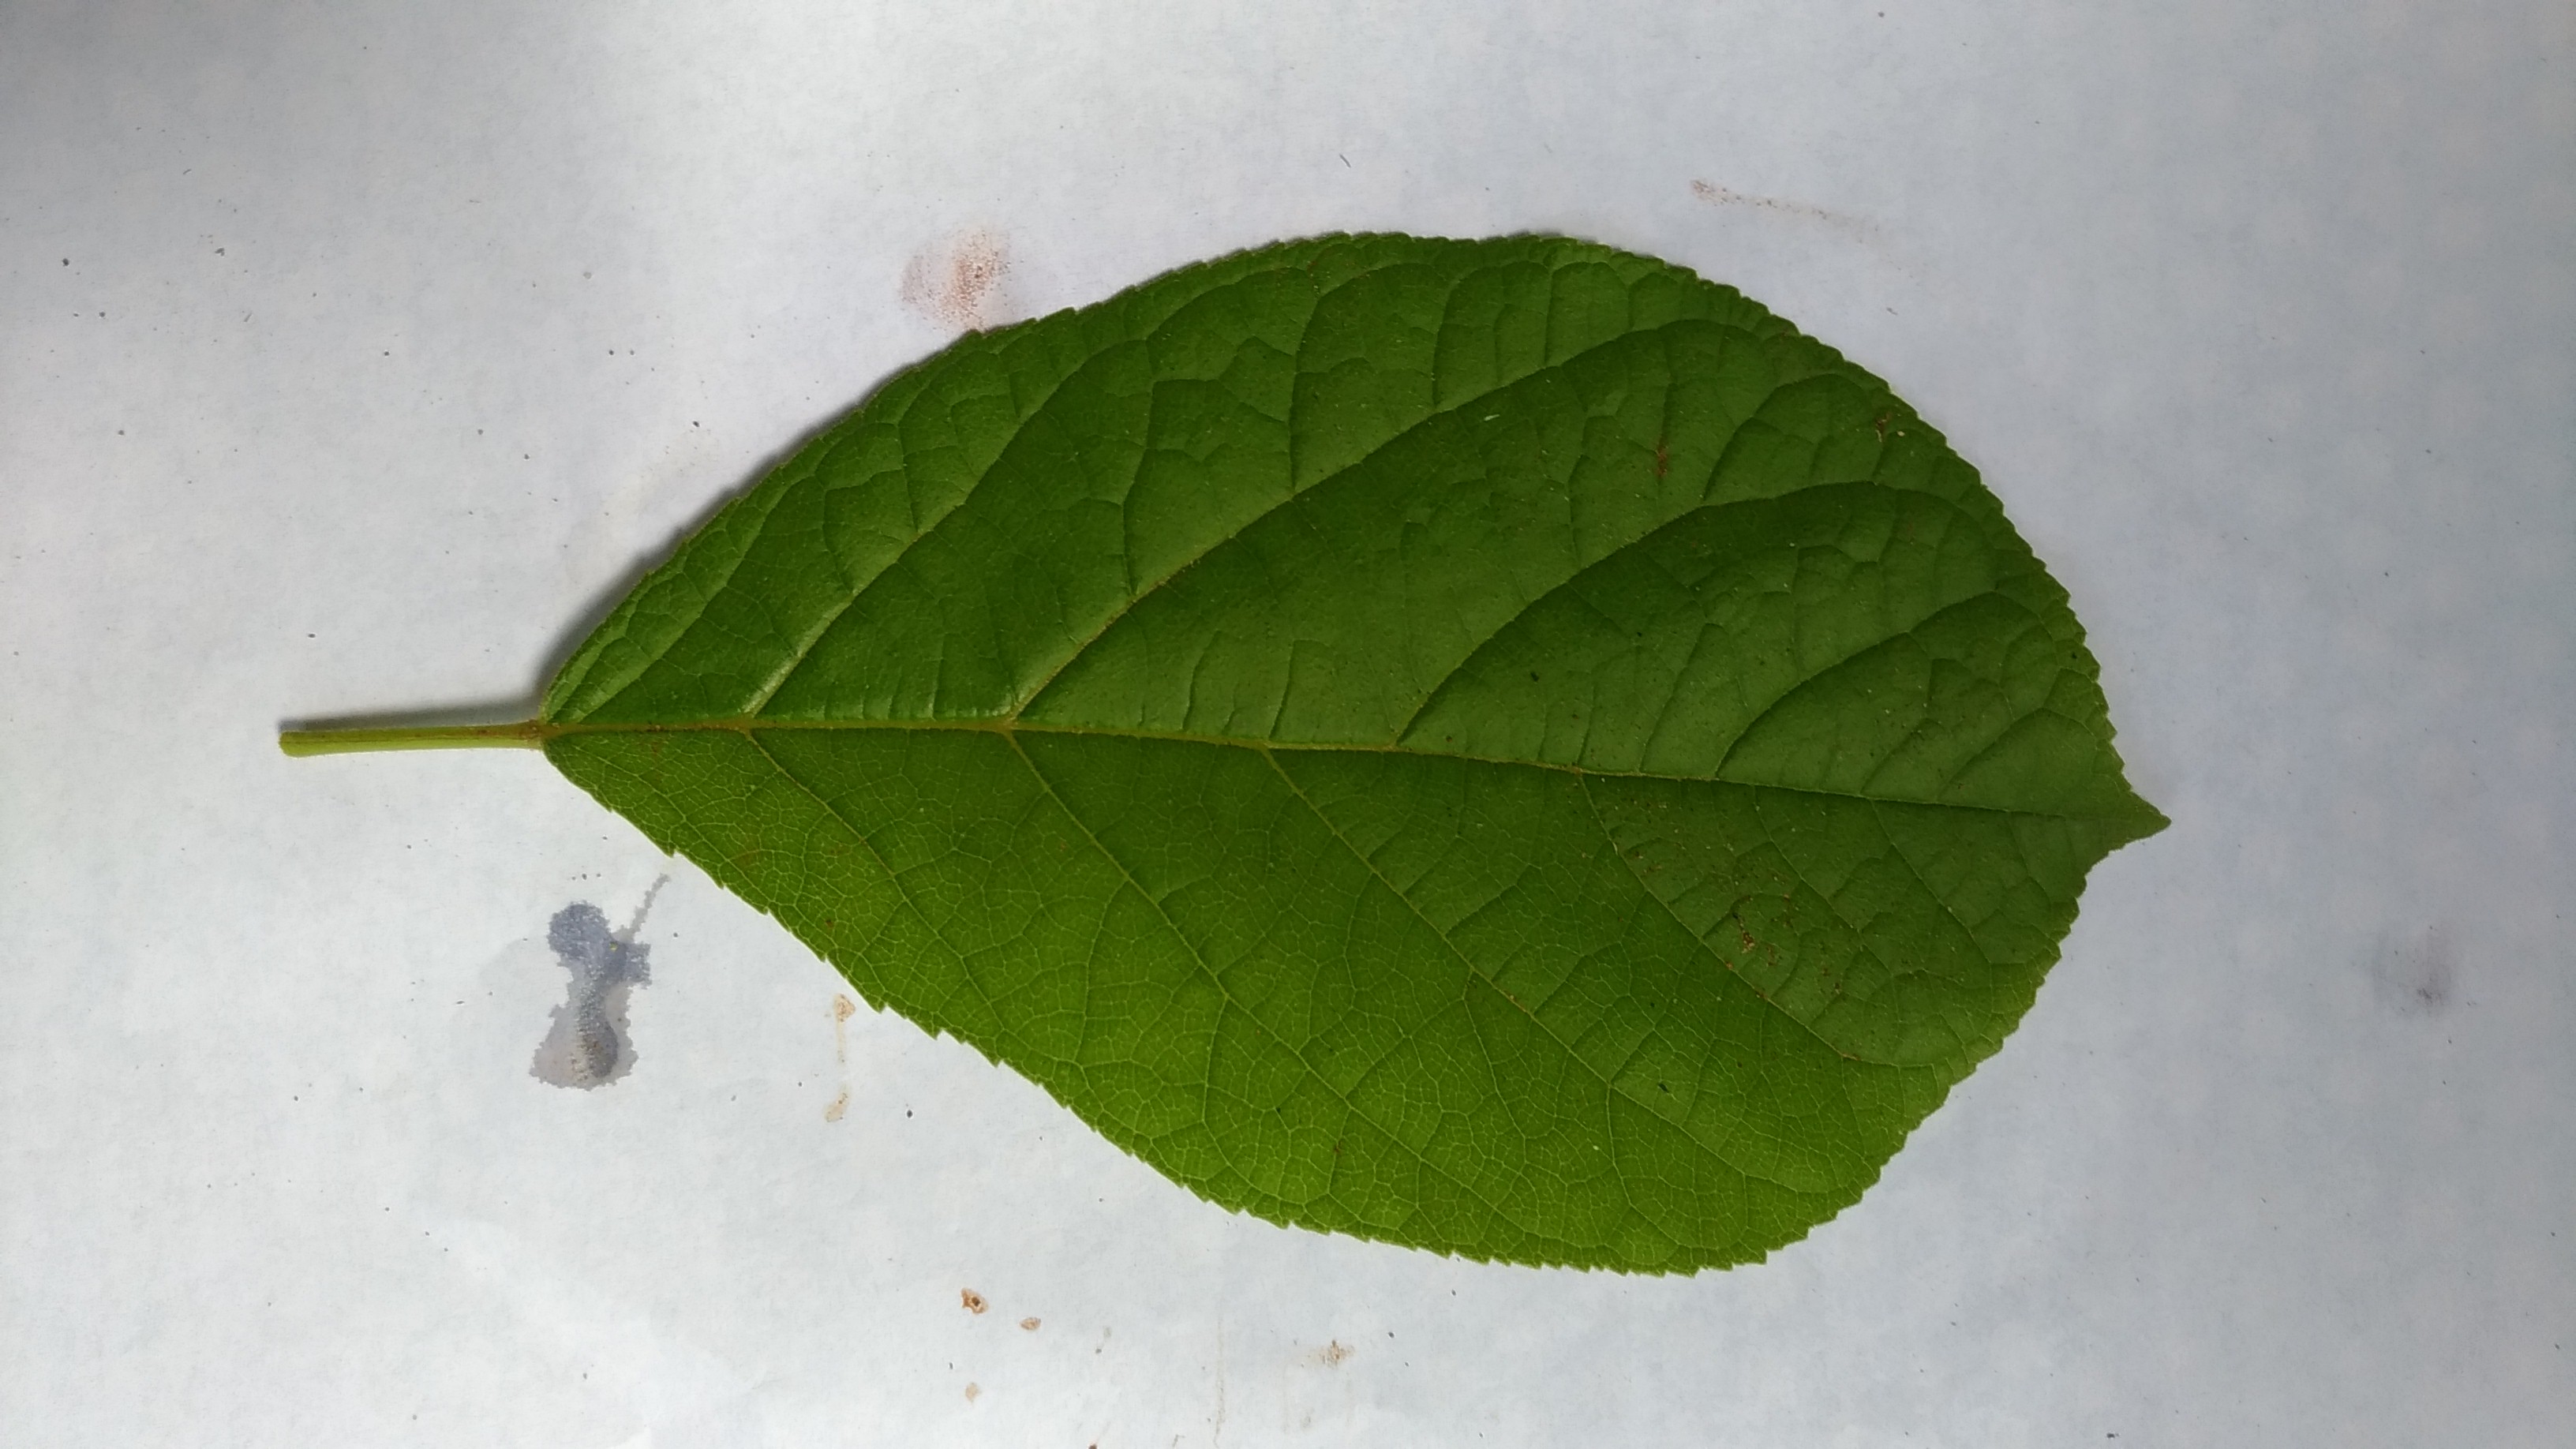
Plant: Padri